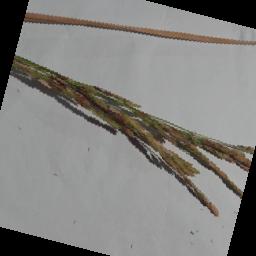
Label: Rice___Neck_Blast